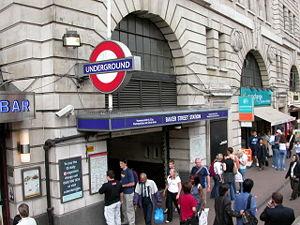
Baker street est une station de correspondance du métro de Londres.
La Circle line est une ligne du métro de Londres. Inaugurée en 1884, elle est empruntée par environ 73 millions de passagers par an. Elle est représentée en jaune sur le plan du métro.
La Bakerloo line est une ligne du métro de Londres, reliant Harrow & Wealdstone au nord-ouest à Elephant & Castle au sud-est. Elle couvre une distance de 23,2 km et dessert 25 stations, dont 15 souterraines. Les principaux centres d'intérêt desservis par la ligne sont : Regent's Park, Oxford Circus, Piccadilly Circus et Waterloo Bridge.